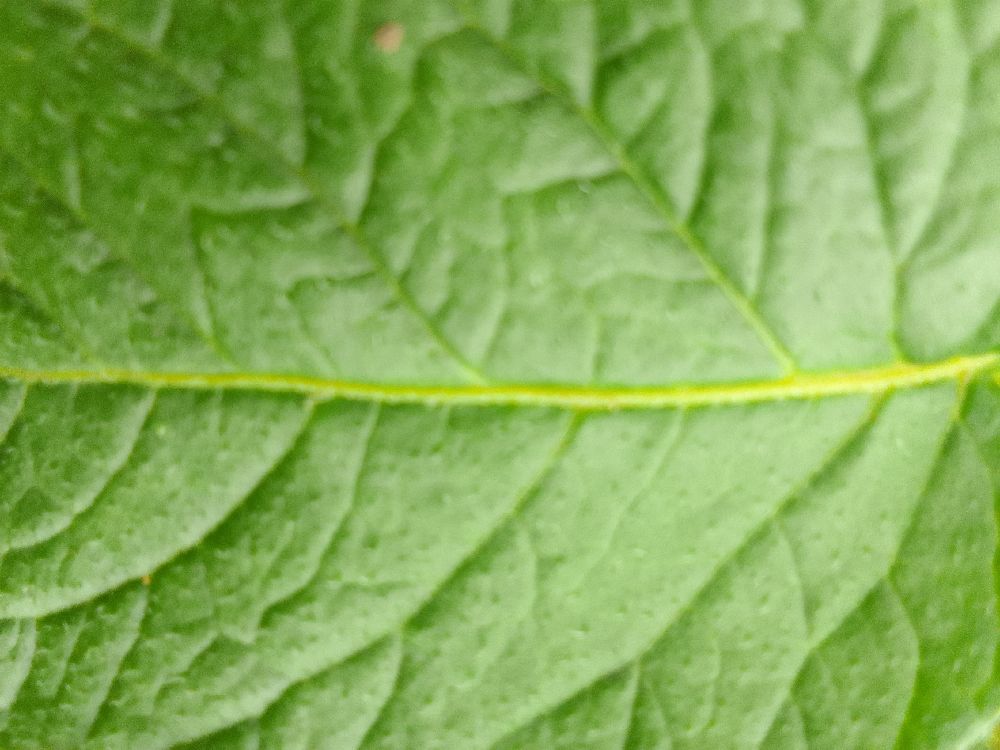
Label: Healthy